Typhoon Wipha (2007)

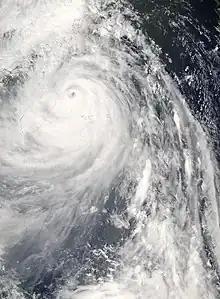
Typhoon Wipha at peak intensity and approaching Taiwan on September 18

Typhoon Wipha, known in the Philippines as Super Typhoon Goring, was the strongest typhoon to threaten the Chinese coastline since Typhoon Saomai in August 2006. Forming out of a tropical disturbance on September 15, 2007, it quickly developed into a tropical storm, and intensified into a typhoon the following day with the appearance of an eye feature. After a period of rapid intensification, Wipha attained its peak intensity on September 18, with winds of and a barometric pressure of 925 mbar (hPa), according to the Japan Meteorological Agency. Later that day, the storm began to weaken as it interacted with the mountainous terrain of Taiwan before brushing the northern edge of the island. Wipha subsequently made landfall near Fuding along the Fujian–Zhejiang provincial border with winds estimated at by the JTWC. Shortly thereafter, the typhoon weakened as it moved inland, weakening to a tropical storm within 18 hours of moving over land.